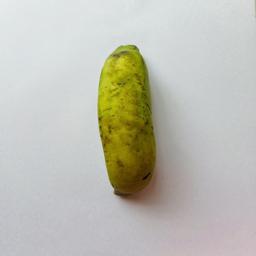
Ripeness: Semi-ripe